Lorne, Scotland

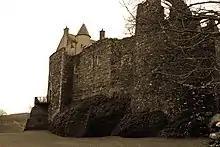
Dunstaffnage Castle, site of John Stewart's murder

Robert the Bruce had received support against the MacDougalls from the Campbells, based at Innis Chonnell Castle at Lorn's southern edge (and traditionally at the Castle of the Red Haired Maiden, in the south of Lorn). Neil Campbell, son of the baron of Innis Chonnel, was rewarded with marriage to Robert's sister, Mary. Initially, Robert expanded the shrieval authority of the sheriff of Perth to include Lorn, but in 1326, he separated it, giving shrieval authority over Lorn to Neil's son, Dougall Campbell; the Campbell lands were at the centre of the "Argyll" region, so the position became the "sheriff of Argyll", despite only covering Lorn (shrieval authority for southern Argyll was at Tarbert).